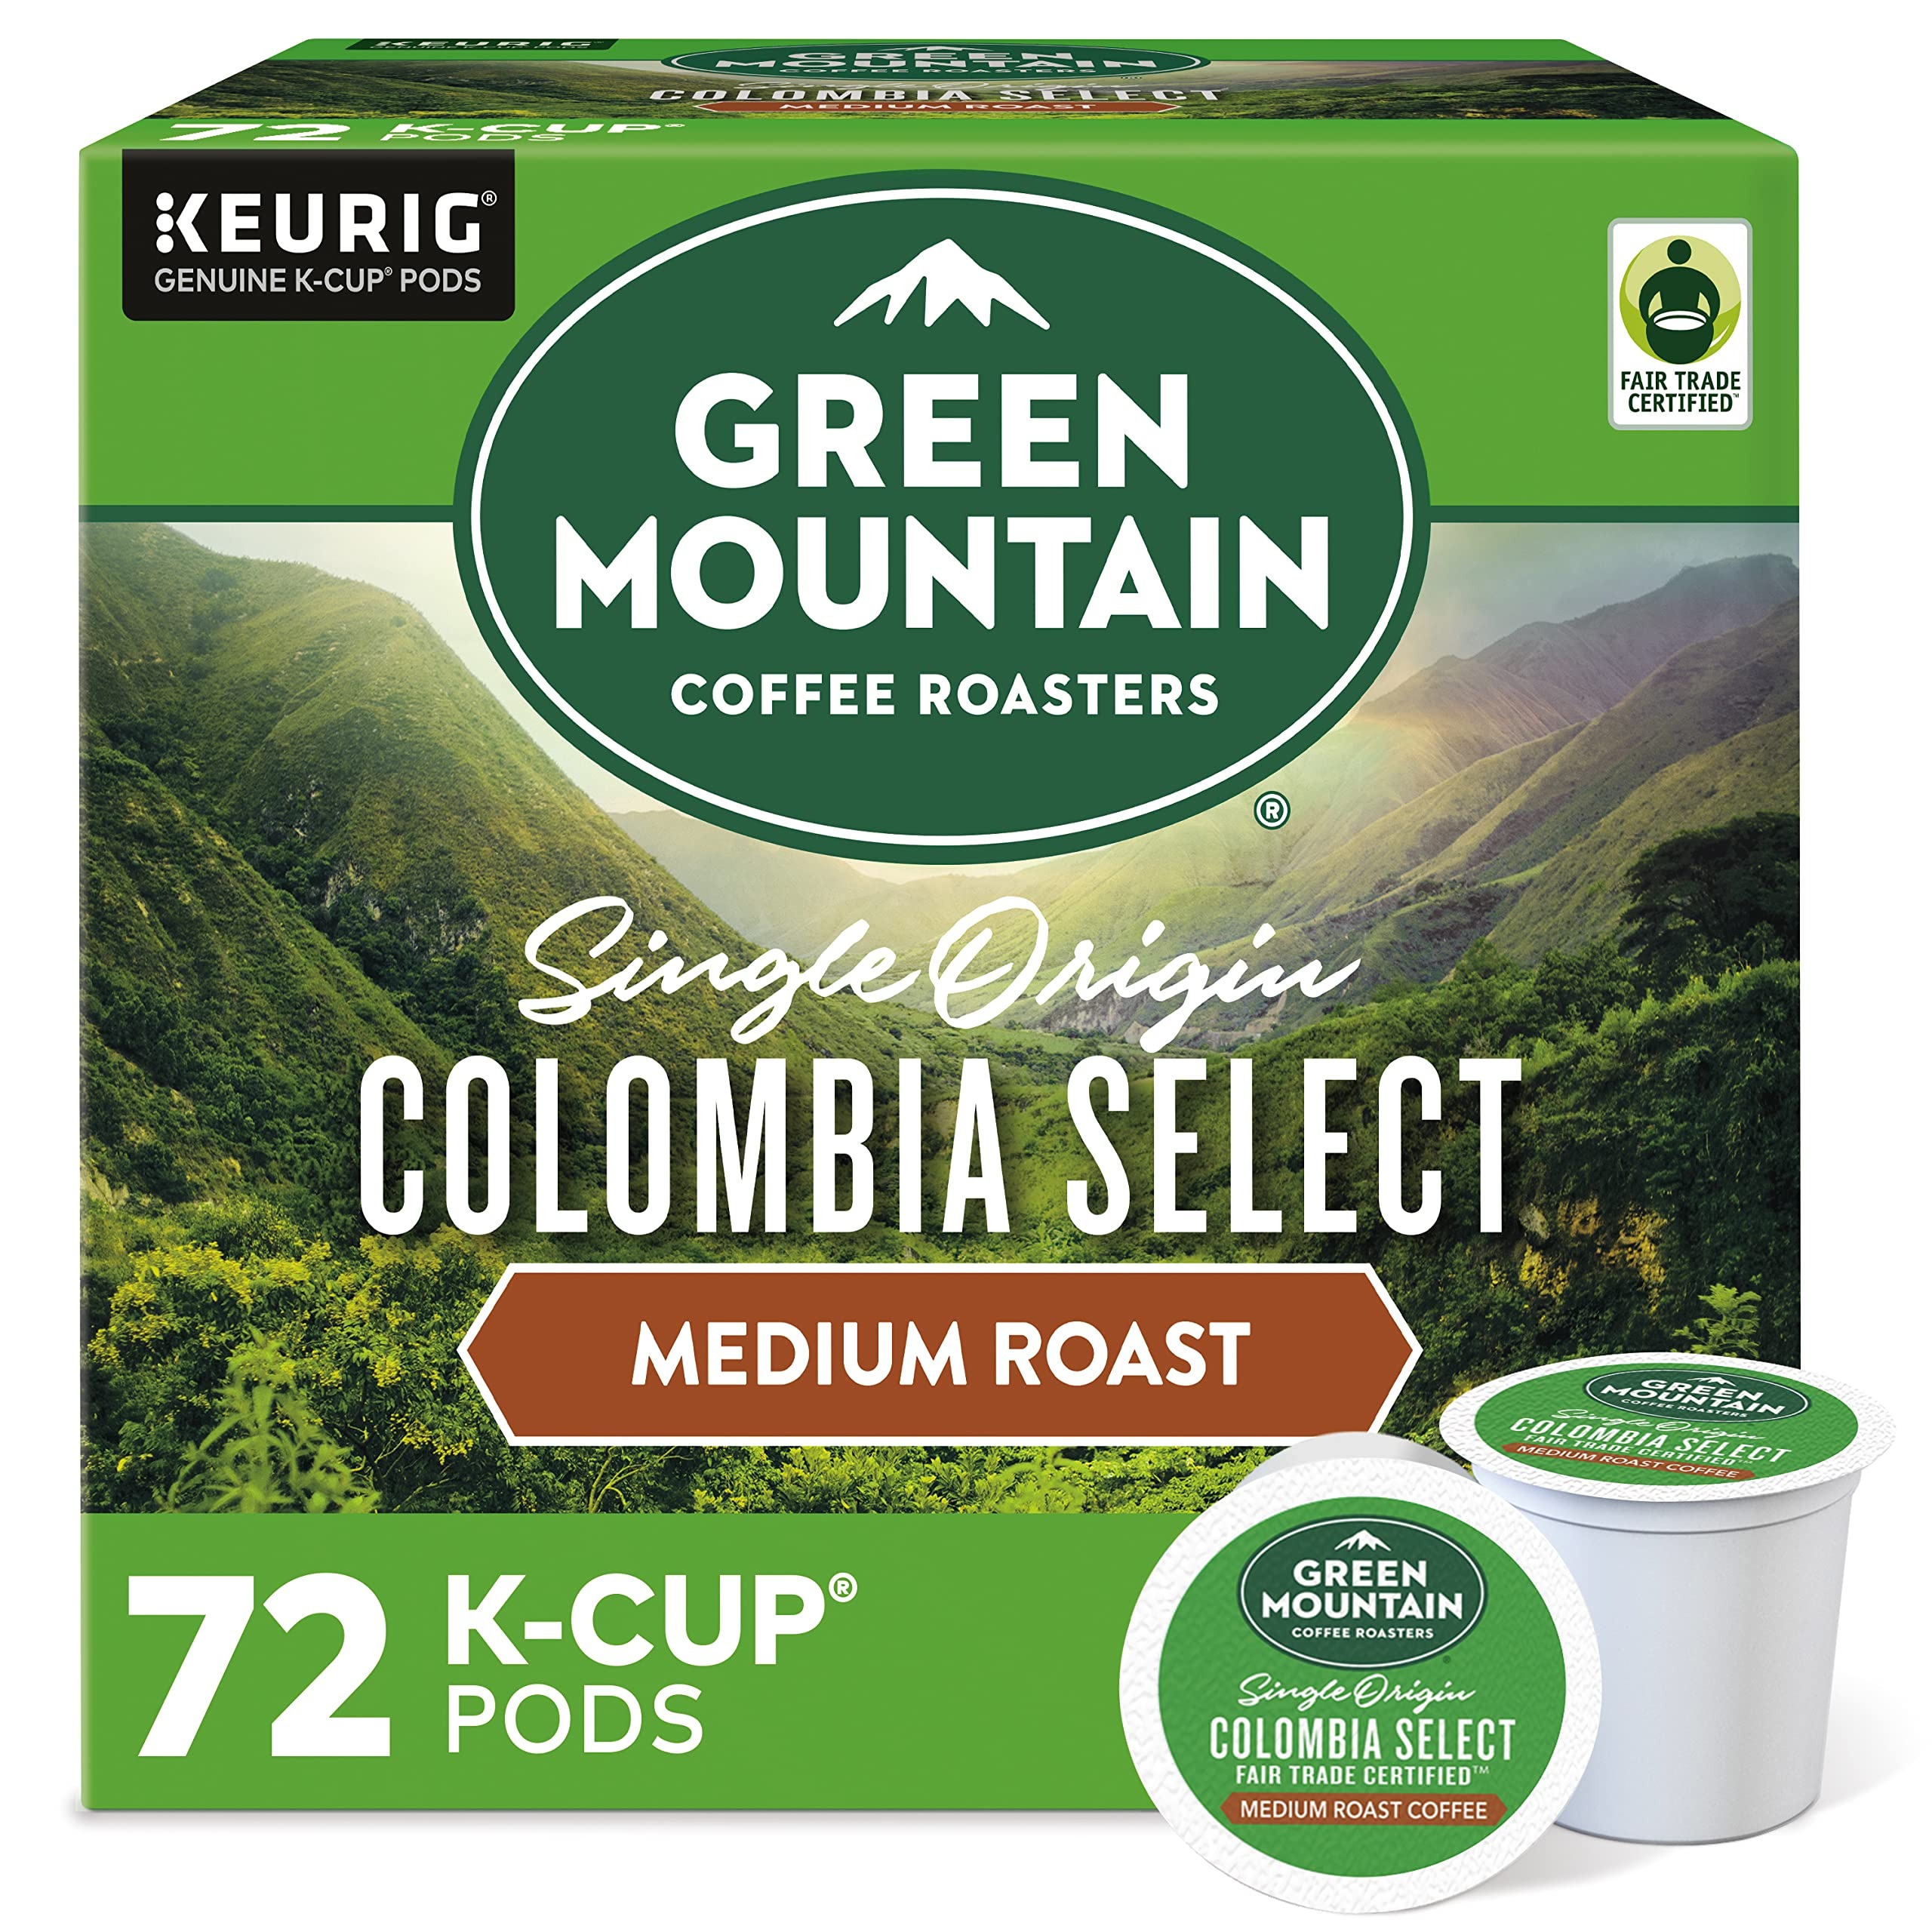
Item Name: Green Mountain Coffee Roasters Colombia Select Keurig Single-Serve K-Cup Pods, Medium Roast Coffee, 72 Count
Bullet Point 1: BRAND STORY: The mountains are a special place. It's where Green Mountain Coffee Roasters was born. It's where we developed our adventurous spirit and commitment to improving the lands through sustainably sourced coffee. We're driven to bring the world a richer, better cup of coffee. Be bold. Be alive. Grab a cup and get out there.
Bullet Point 2: TASTE: Discover the ripe fruits of the abundant mountain valleys of Columbia. Notes of caramel and cocoa balance the bright warmth of plums and apricots for a smooth, rich finish.
Bullet Point 3: ROAST: Medium roast, 100% Arabica caffeinated coffee and is certified Orthodox Union Kosher (U)
Bullet Point 4: SUSTAINABILITY: Committed to 100% responsibly sourced coffee by end of 2020
Bullet Point 5: COMPATIBILITY: Contains genuine Keurig K-Cup pods, engineered for guaranteed quality and compatibility with all Keurig K-Cup coffee makers
Value: 72.0
Unit: Count

Price: 14.06